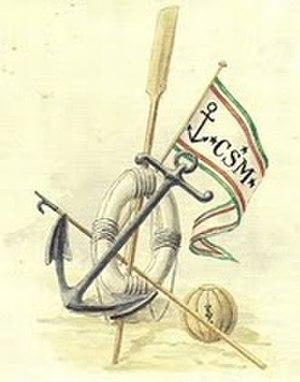
Le Club Sport Marítimo est un club de football portugais créé en 1910 à Funchal.